Manheim Borough Historic District

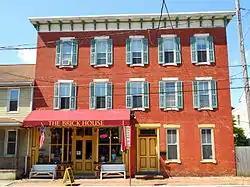
62 Main Street

The Manheim Borough Historic District is a national historic district that is located in Manheim, Lancaster County, Pennsylvania.